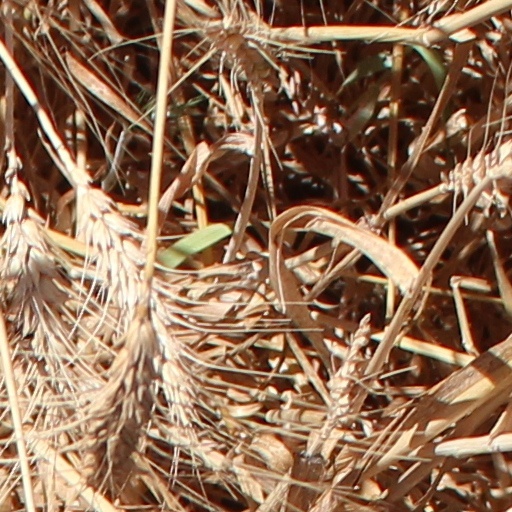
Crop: wheat